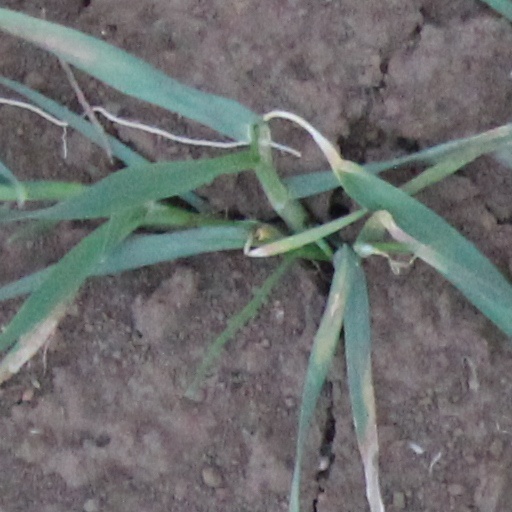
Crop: wheat